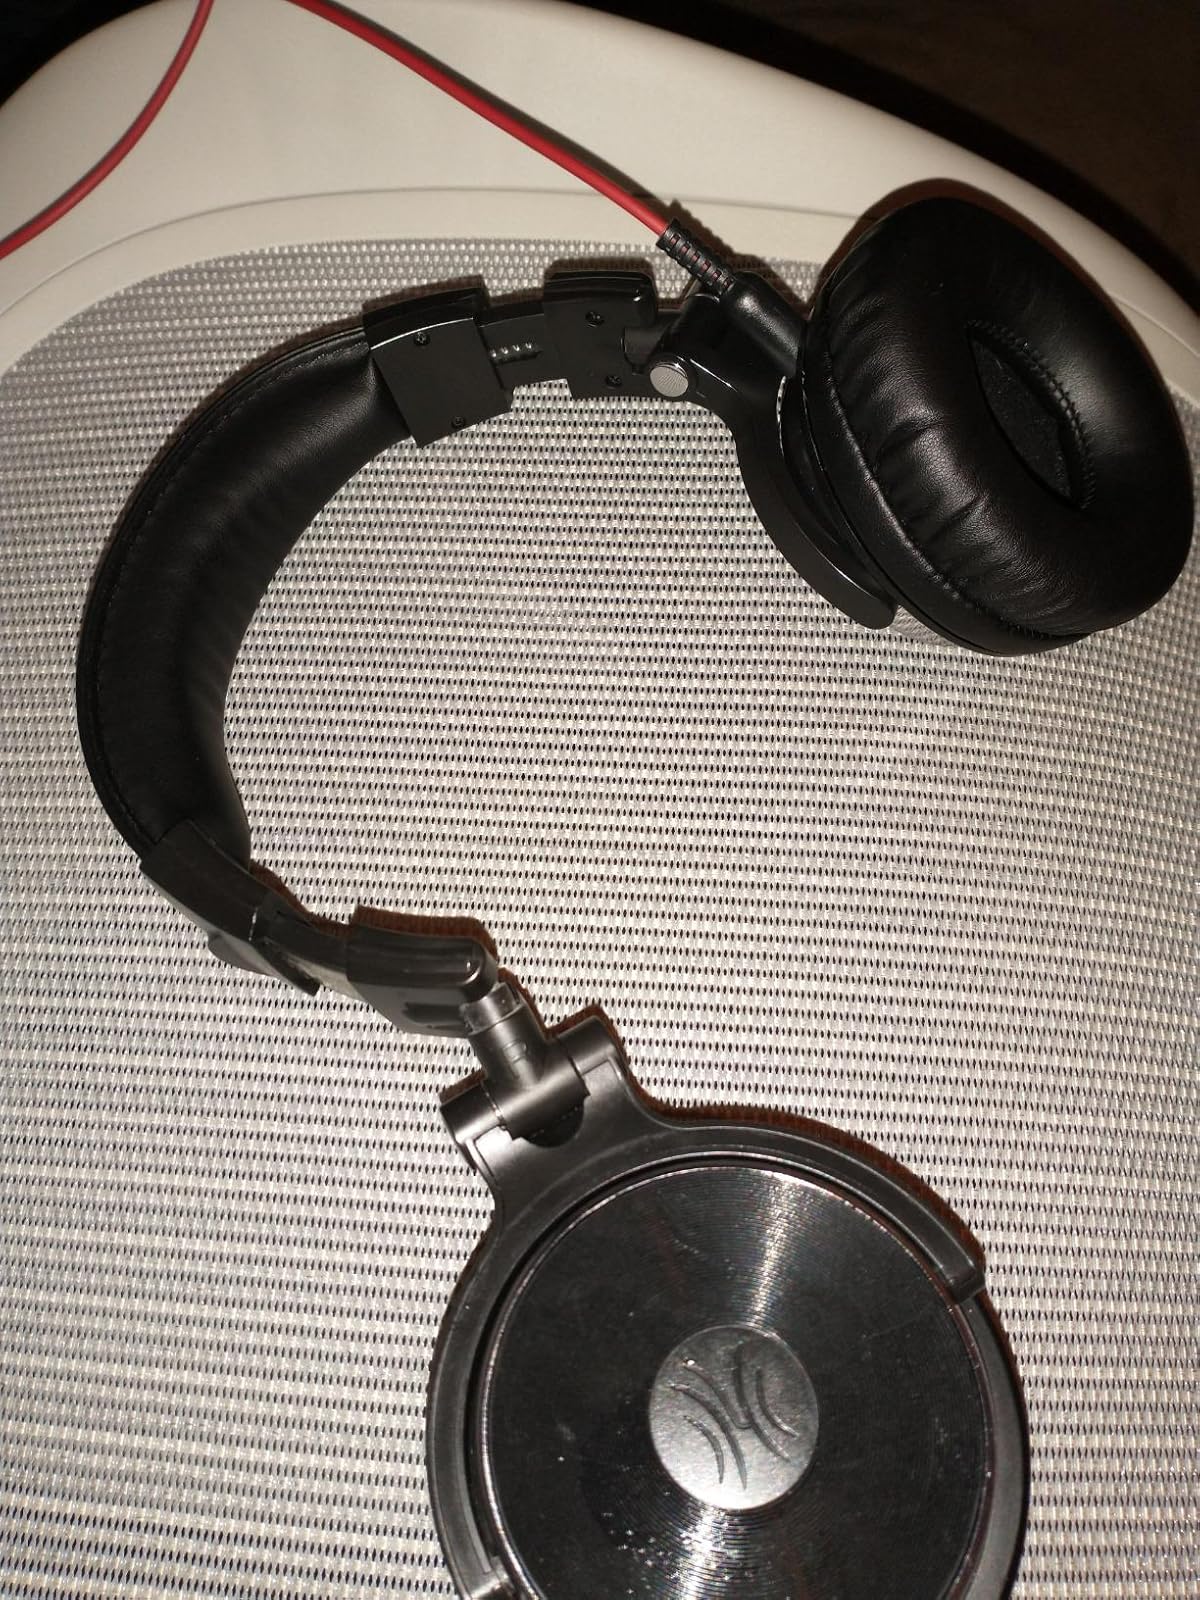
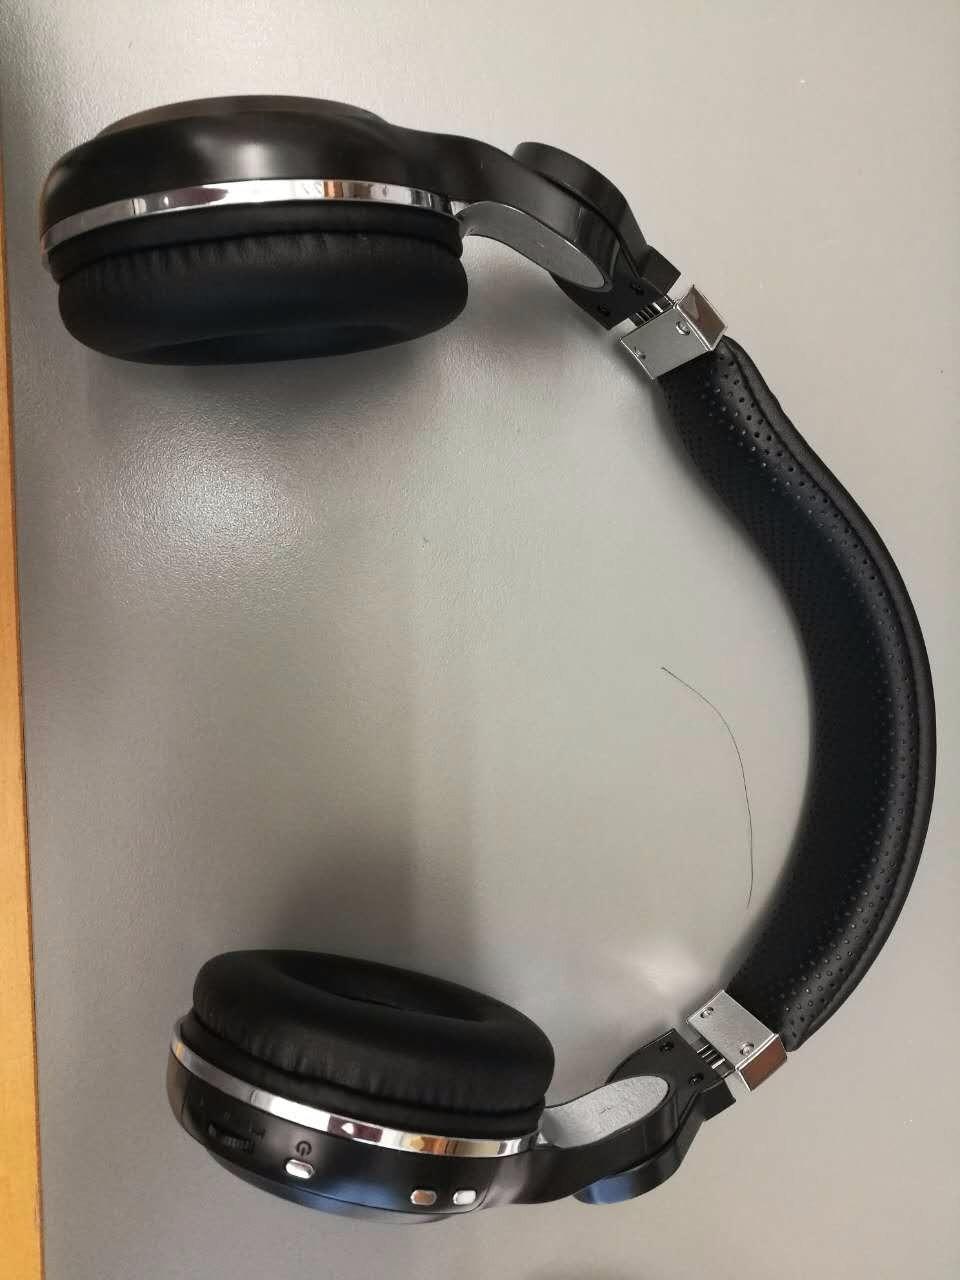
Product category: headphones
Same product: no